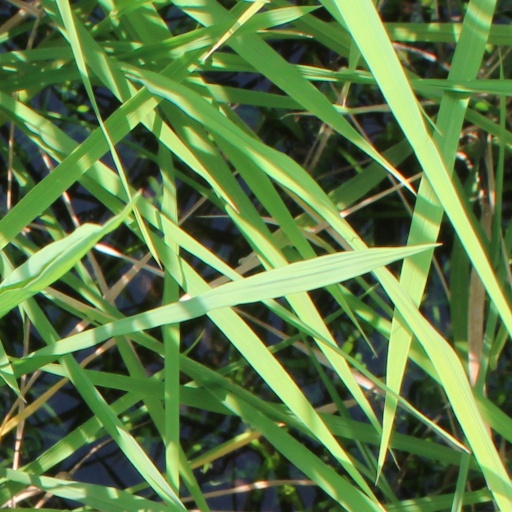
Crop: rice